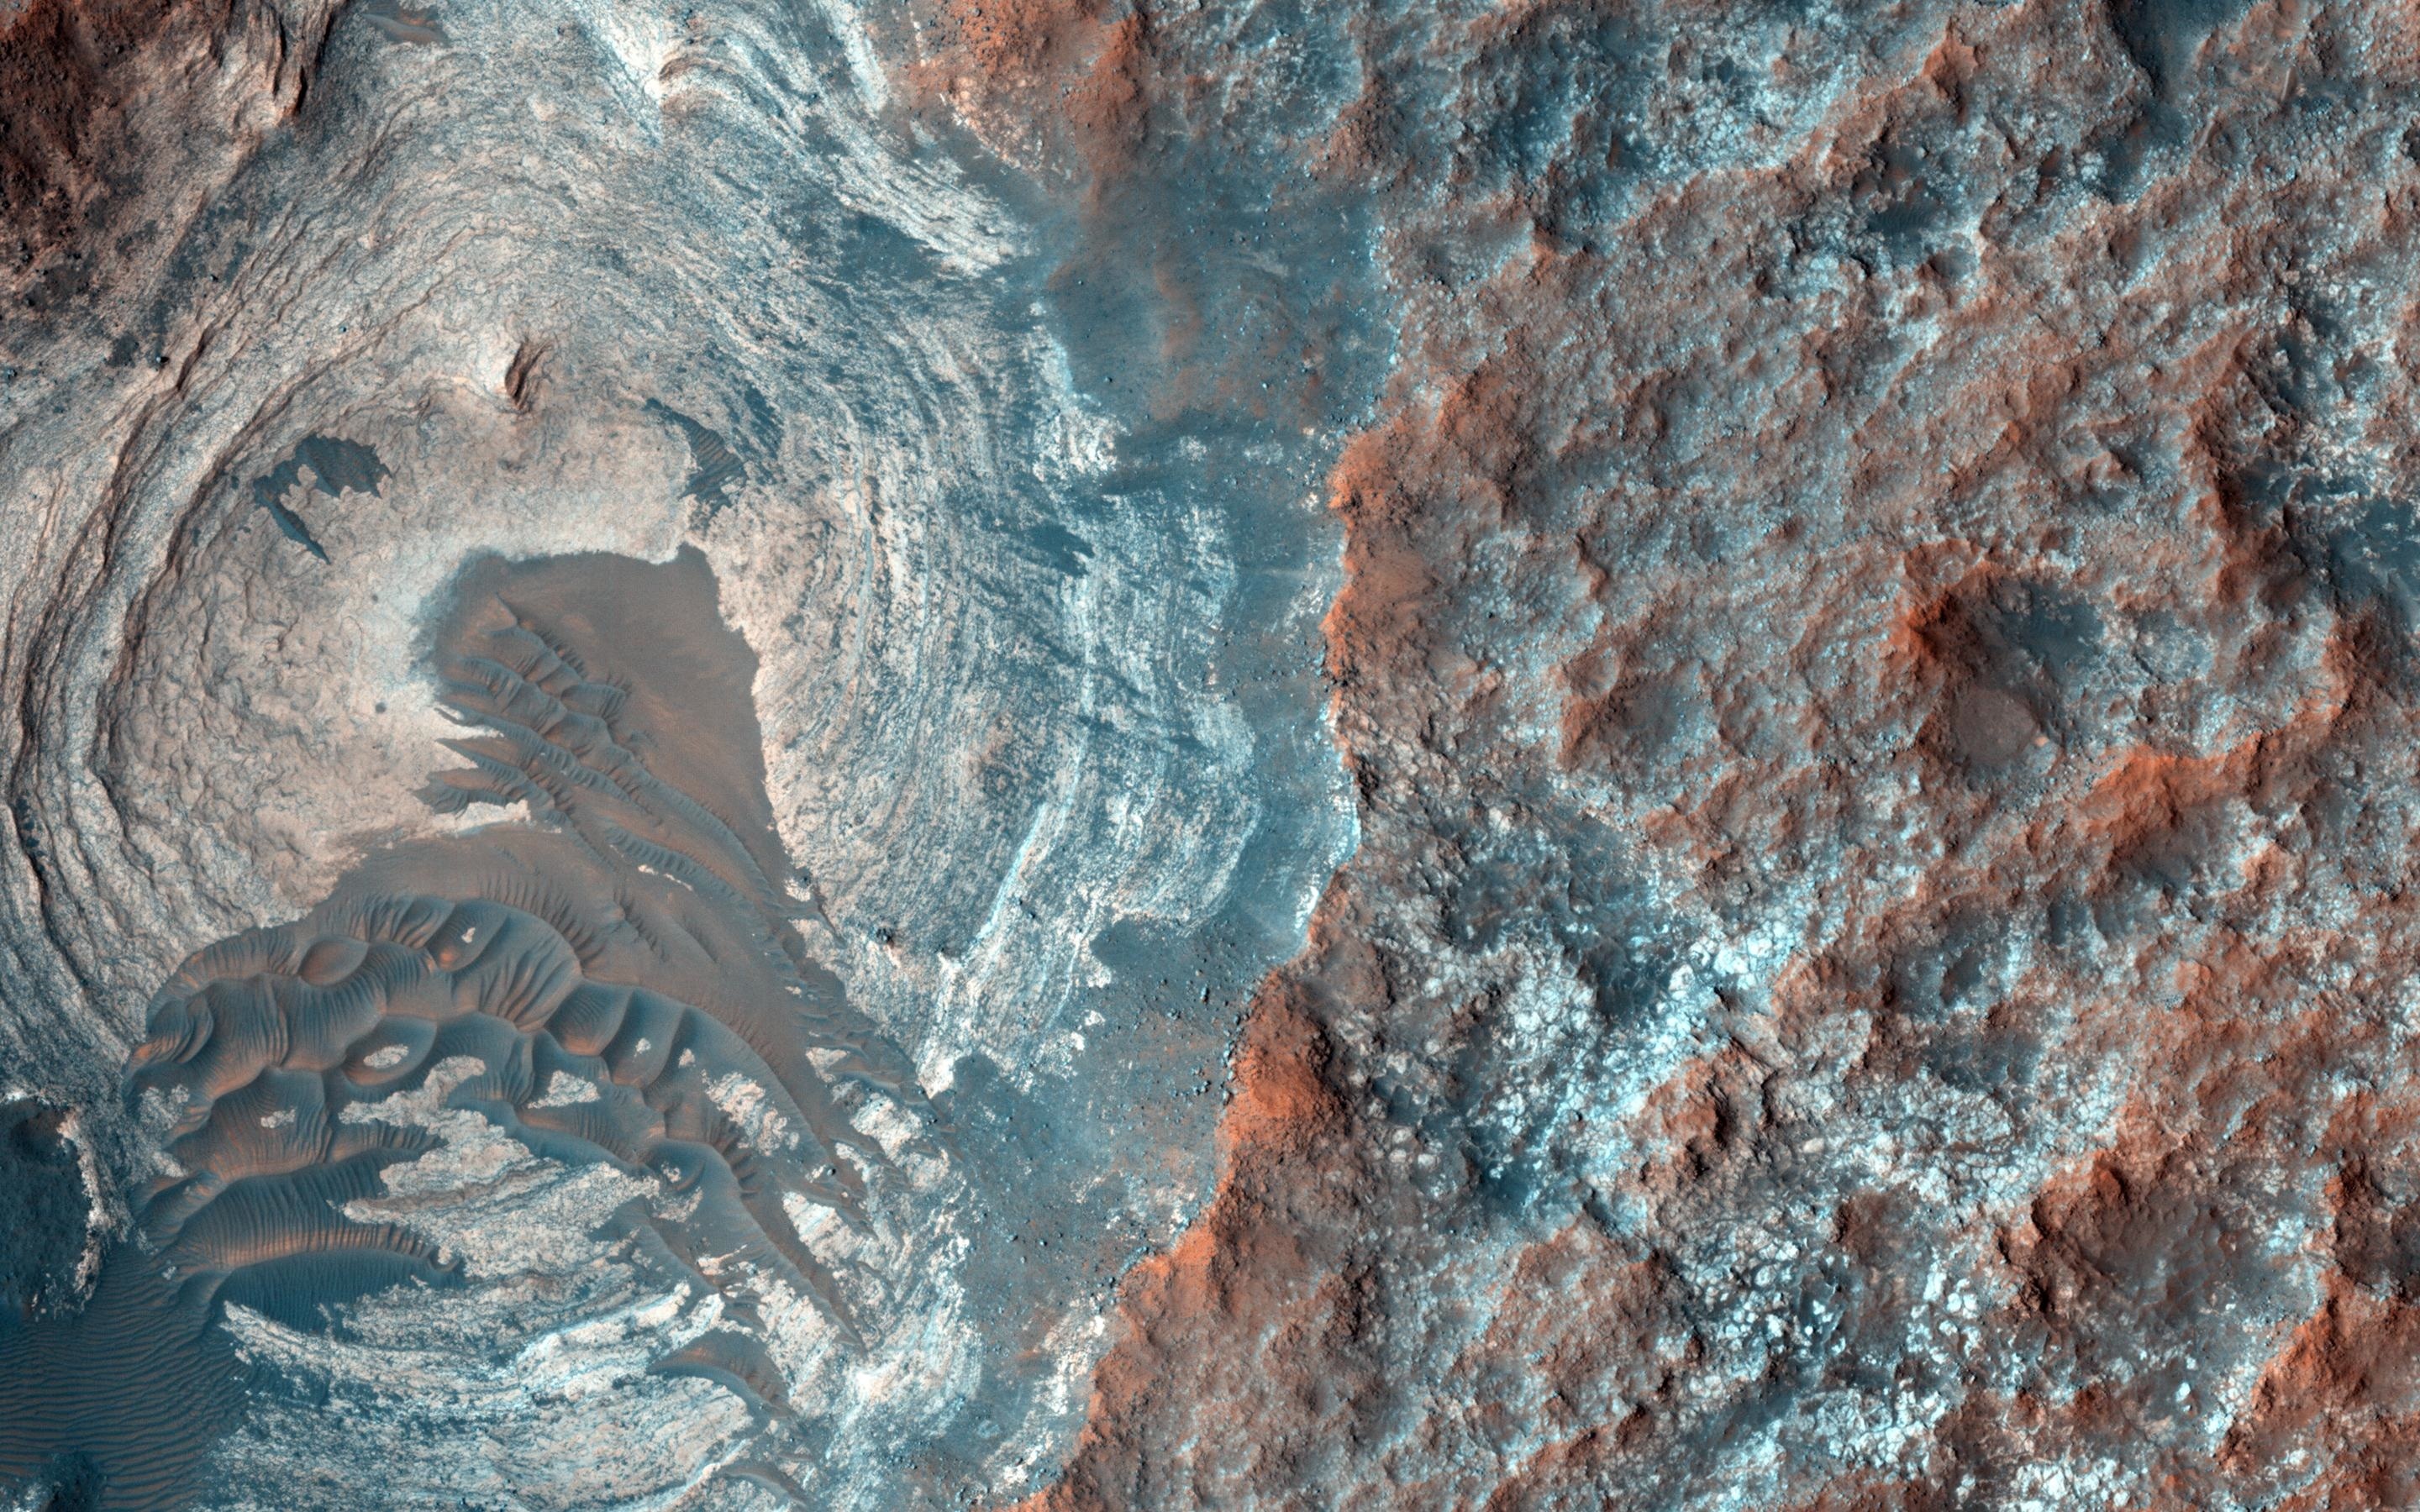
rock, light, formation, cave, color, terrain, material, rocks, geology, cool, abstract art, geological phenomenon